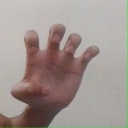
अक्षर: झ